Nights: Journey of Dreams

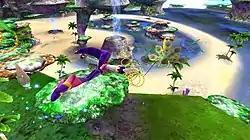
Nights flying through a dream of one of the children. The landscape is a lush, green oasis-like environment with floating rings and blue orbs scattered in the air.

"Nights: Journey of Dreams" is split into seven levels. The levels are distributed equally between the two children characters: three are unique to Will, three to Helen, and both share a final boss stage. Gameplay is centred around controlling Nights' flight along a predetermined route through each level, resembling that of a 2D platformer or a racing game. In each level, players initially control Will or Helen but will later on assume control of Nights. The player may collect various pick-ups while exploring the level on foot, but will be pursued by "Awakers" which will awaken the player-character and end the game, should three of them come into contact at once. The main objective of the game is to fly through rings and capture bird-like Nightmaren, who possess keys that unlock a series of cages. There are three cages in each level, and all must be unlocked within a set time before the player can proceed. Each collision with an enemy subtracts five seconds from the time remaining, and if the time runs out, the game will end prematurely. While flying, Nights can use a boost to travel faster, but the boost meter is slowly depleted while doing this. If it is fully depleted, the player will no longer be able to use boosts.